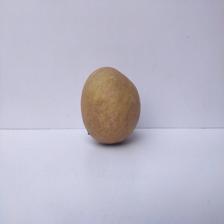
Size: Large